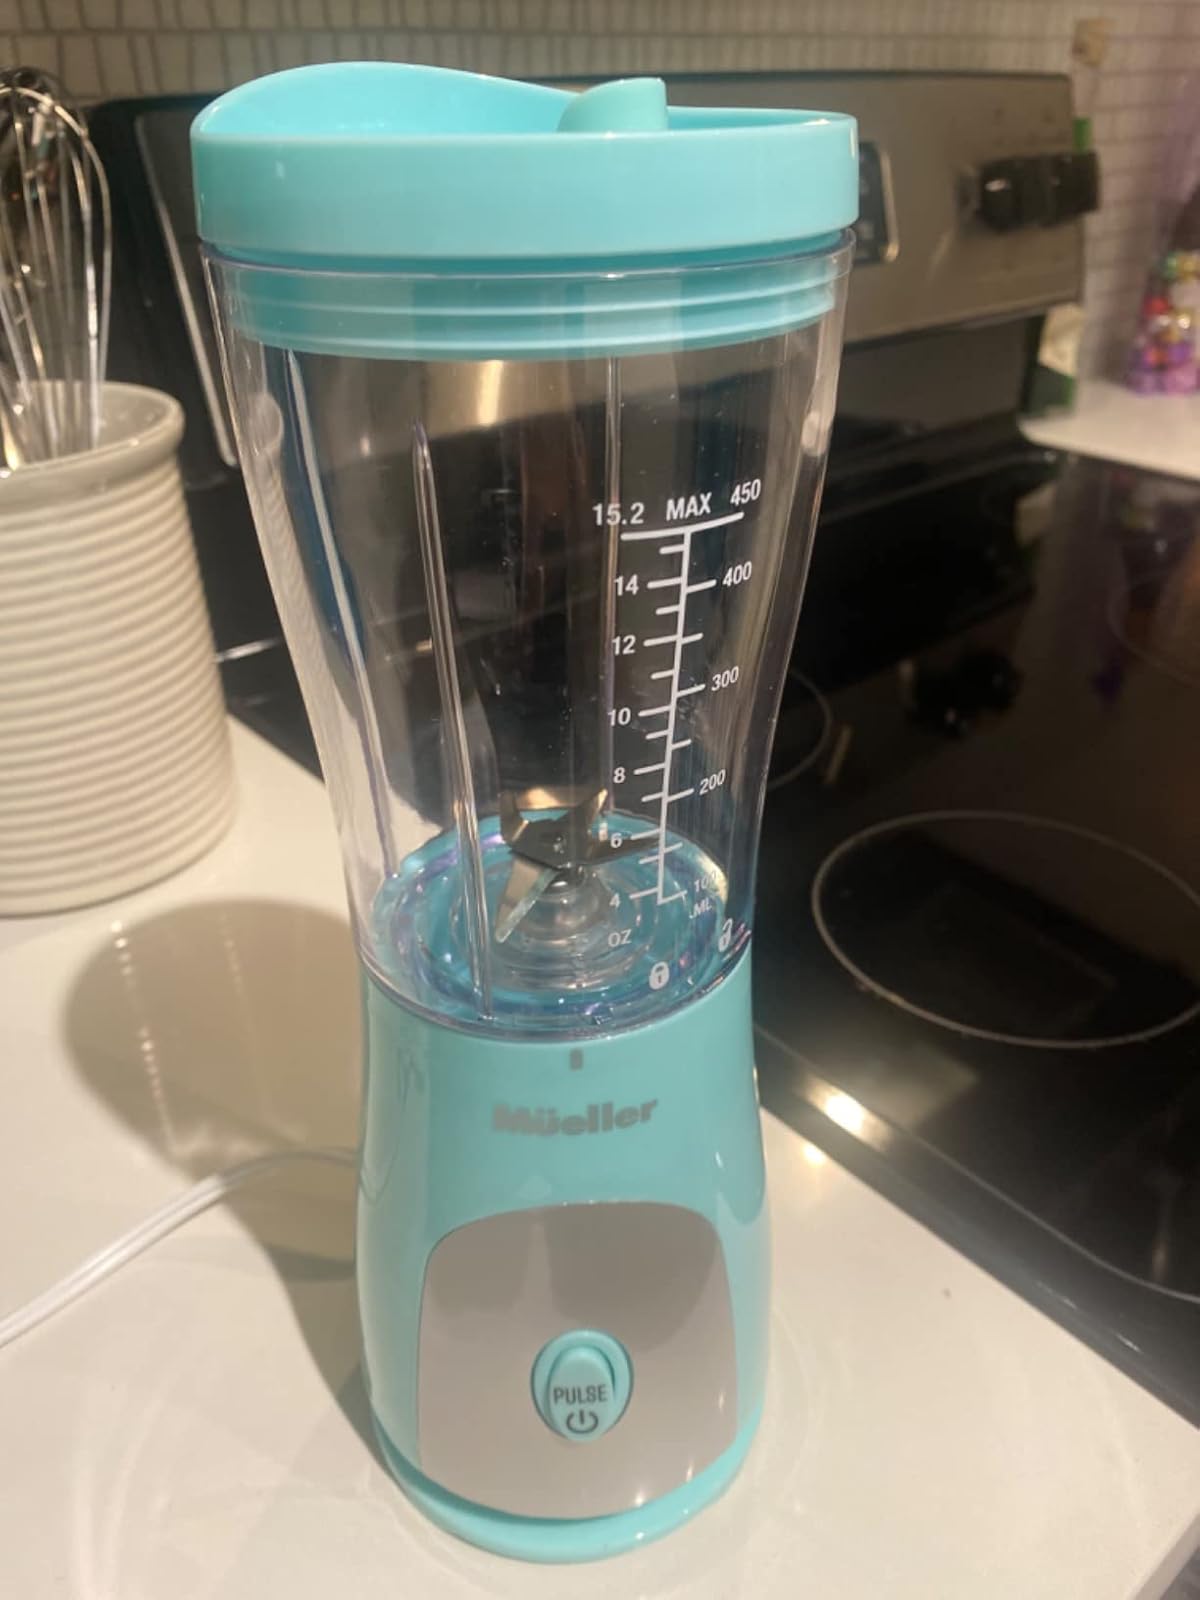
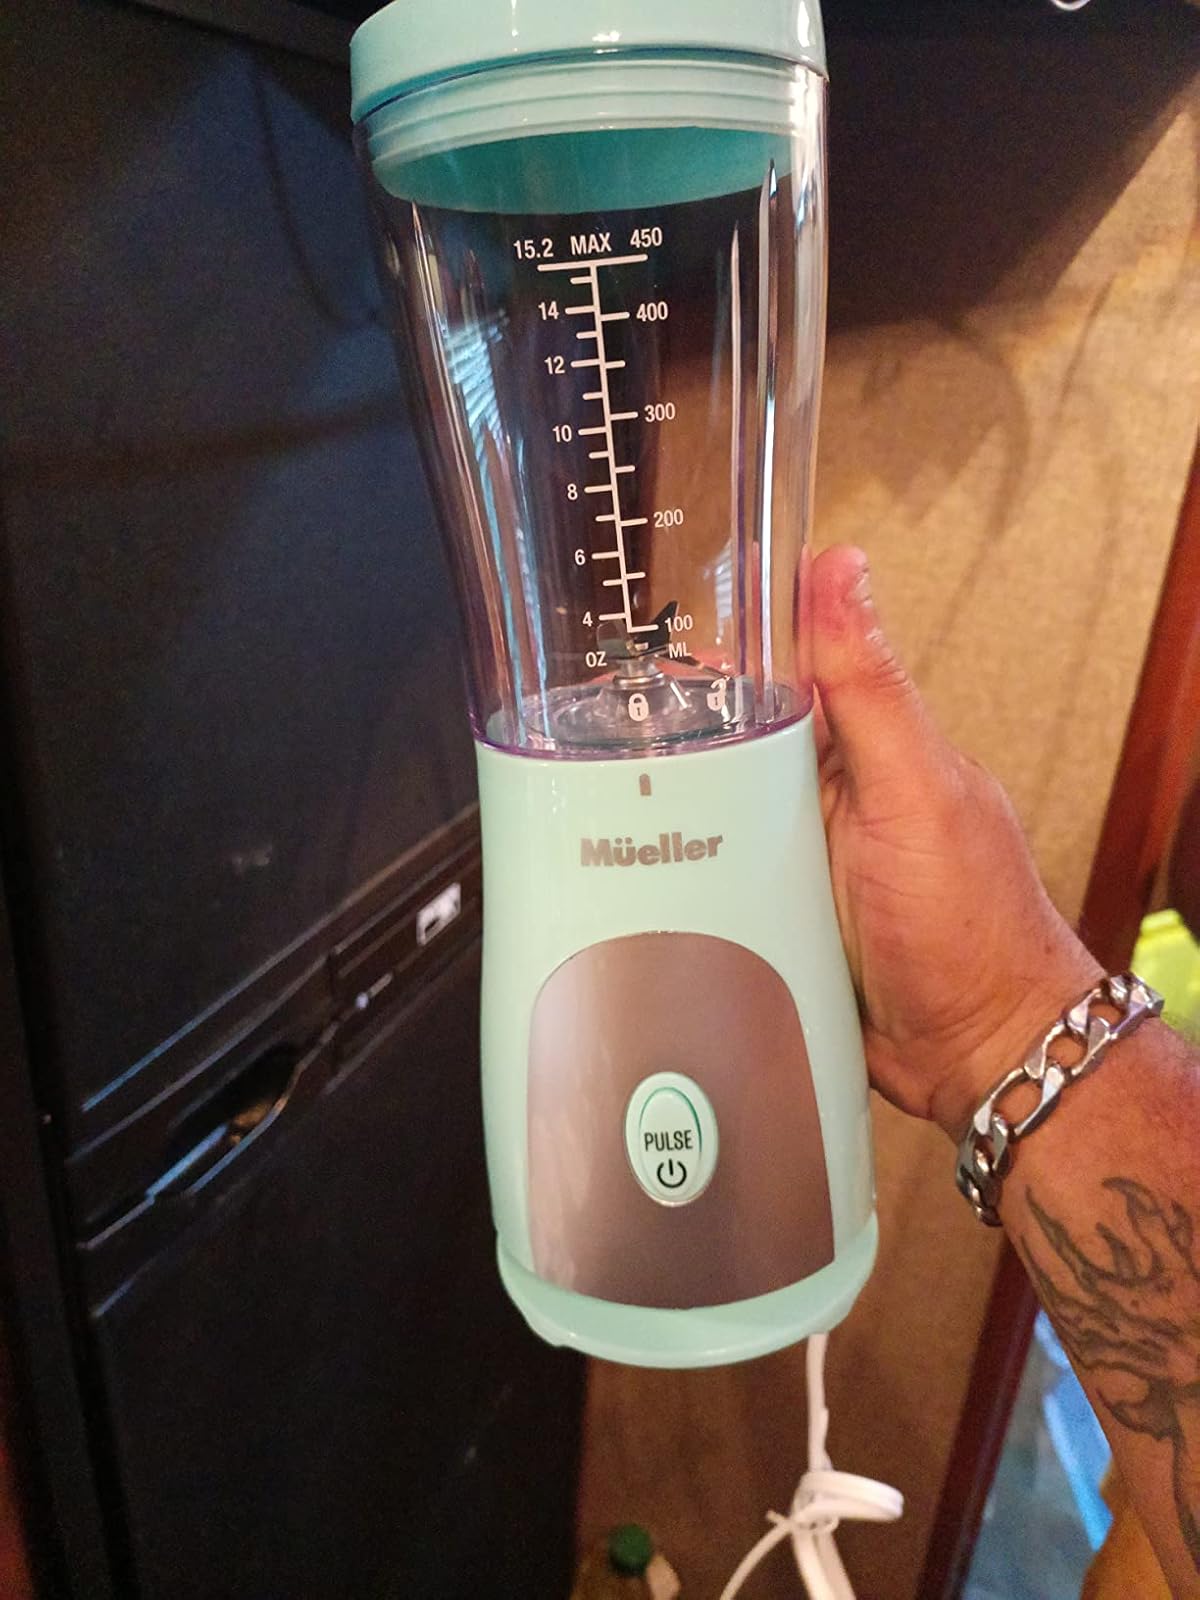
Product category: items_blender
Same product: yes